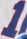
Number: 1